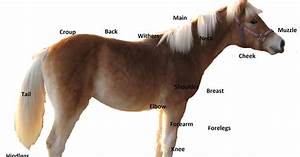
Label: horse